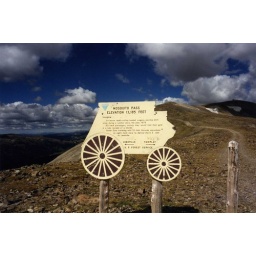
mosquito pass colorado the highest mountain pass in the usa we crossed this in jeep grand cherokee hire car